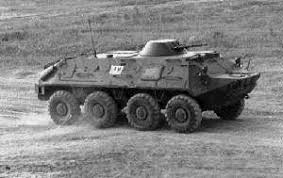
Label: BTR